Bridges of Edirne

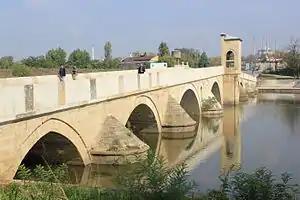
Ekmekcioglu Ahmet Pasha Bridge

The Ekmekcioglu Ahmet Pasha across the Tundzha River (often simply called the Tundzha Bridge) connects the centre of Edirne with the route to the south, today carrying the D100 Highway towards the frontier with the north-eastern tip of Greece. The bridge was originally constructed between 1607 and 1615. It comprises 8 stone arches, and has a total length of . Two of the arches were destroyed during the Second World War and replaced with temporary steel bridging structures. As part of a comprehensive restoration undertaken in 2007 the steel structures were replaced, however, and the bridge was returned to its earlier form.